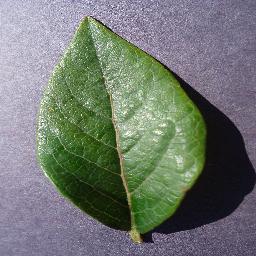
Label: Blueberry___healthy